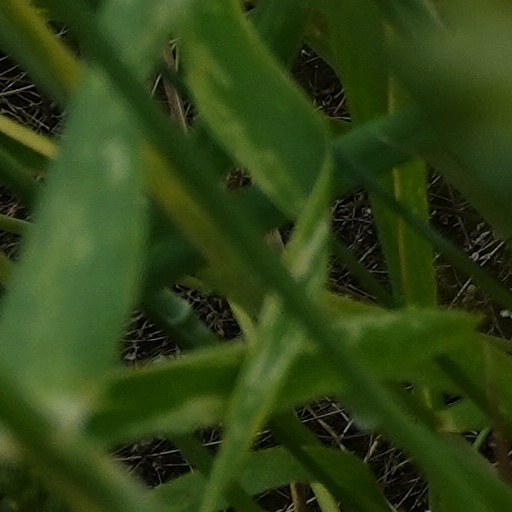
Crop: wheat